North Western Road Car Company (1986)

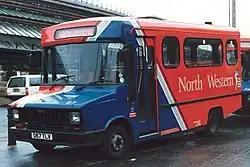
Carlyle Works bodied Freight Rover minibus in Liverpool in 1987

In the lead up to the deregulation of the bus industry in Great Britain, which resulted in the breakup of the National Bus Company (NBC) on 26 October 1986, the government stipulated that the NBC split their larger business units to boost competition. Of these included Ribble Motor Services, whose operations stretched across North West England in the counties of Cumbria, Lancashire, Greater Manchester and Merseyside. In March 1986, alongside a split of Cumbrian garages to fellow NBC subsidiary Cumberland Motor Services, it was agreed that Ribble's depots in Aintree, Bootle, Skelmersdale and Wigan, located in Merseyside, Lancashire and Greater Manchester respectively, were to transfer to a reconstituted North Western Road Car Company, with the company officially being launched on 7 September at an event at the Aintree Racecourse.